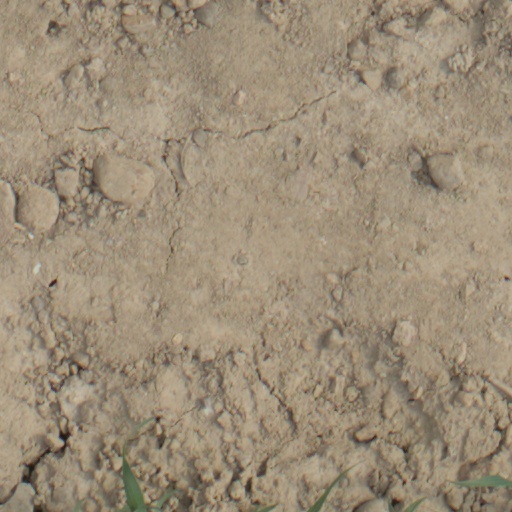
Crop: wheat